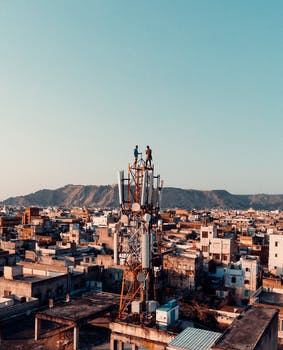
Label: No Watermark